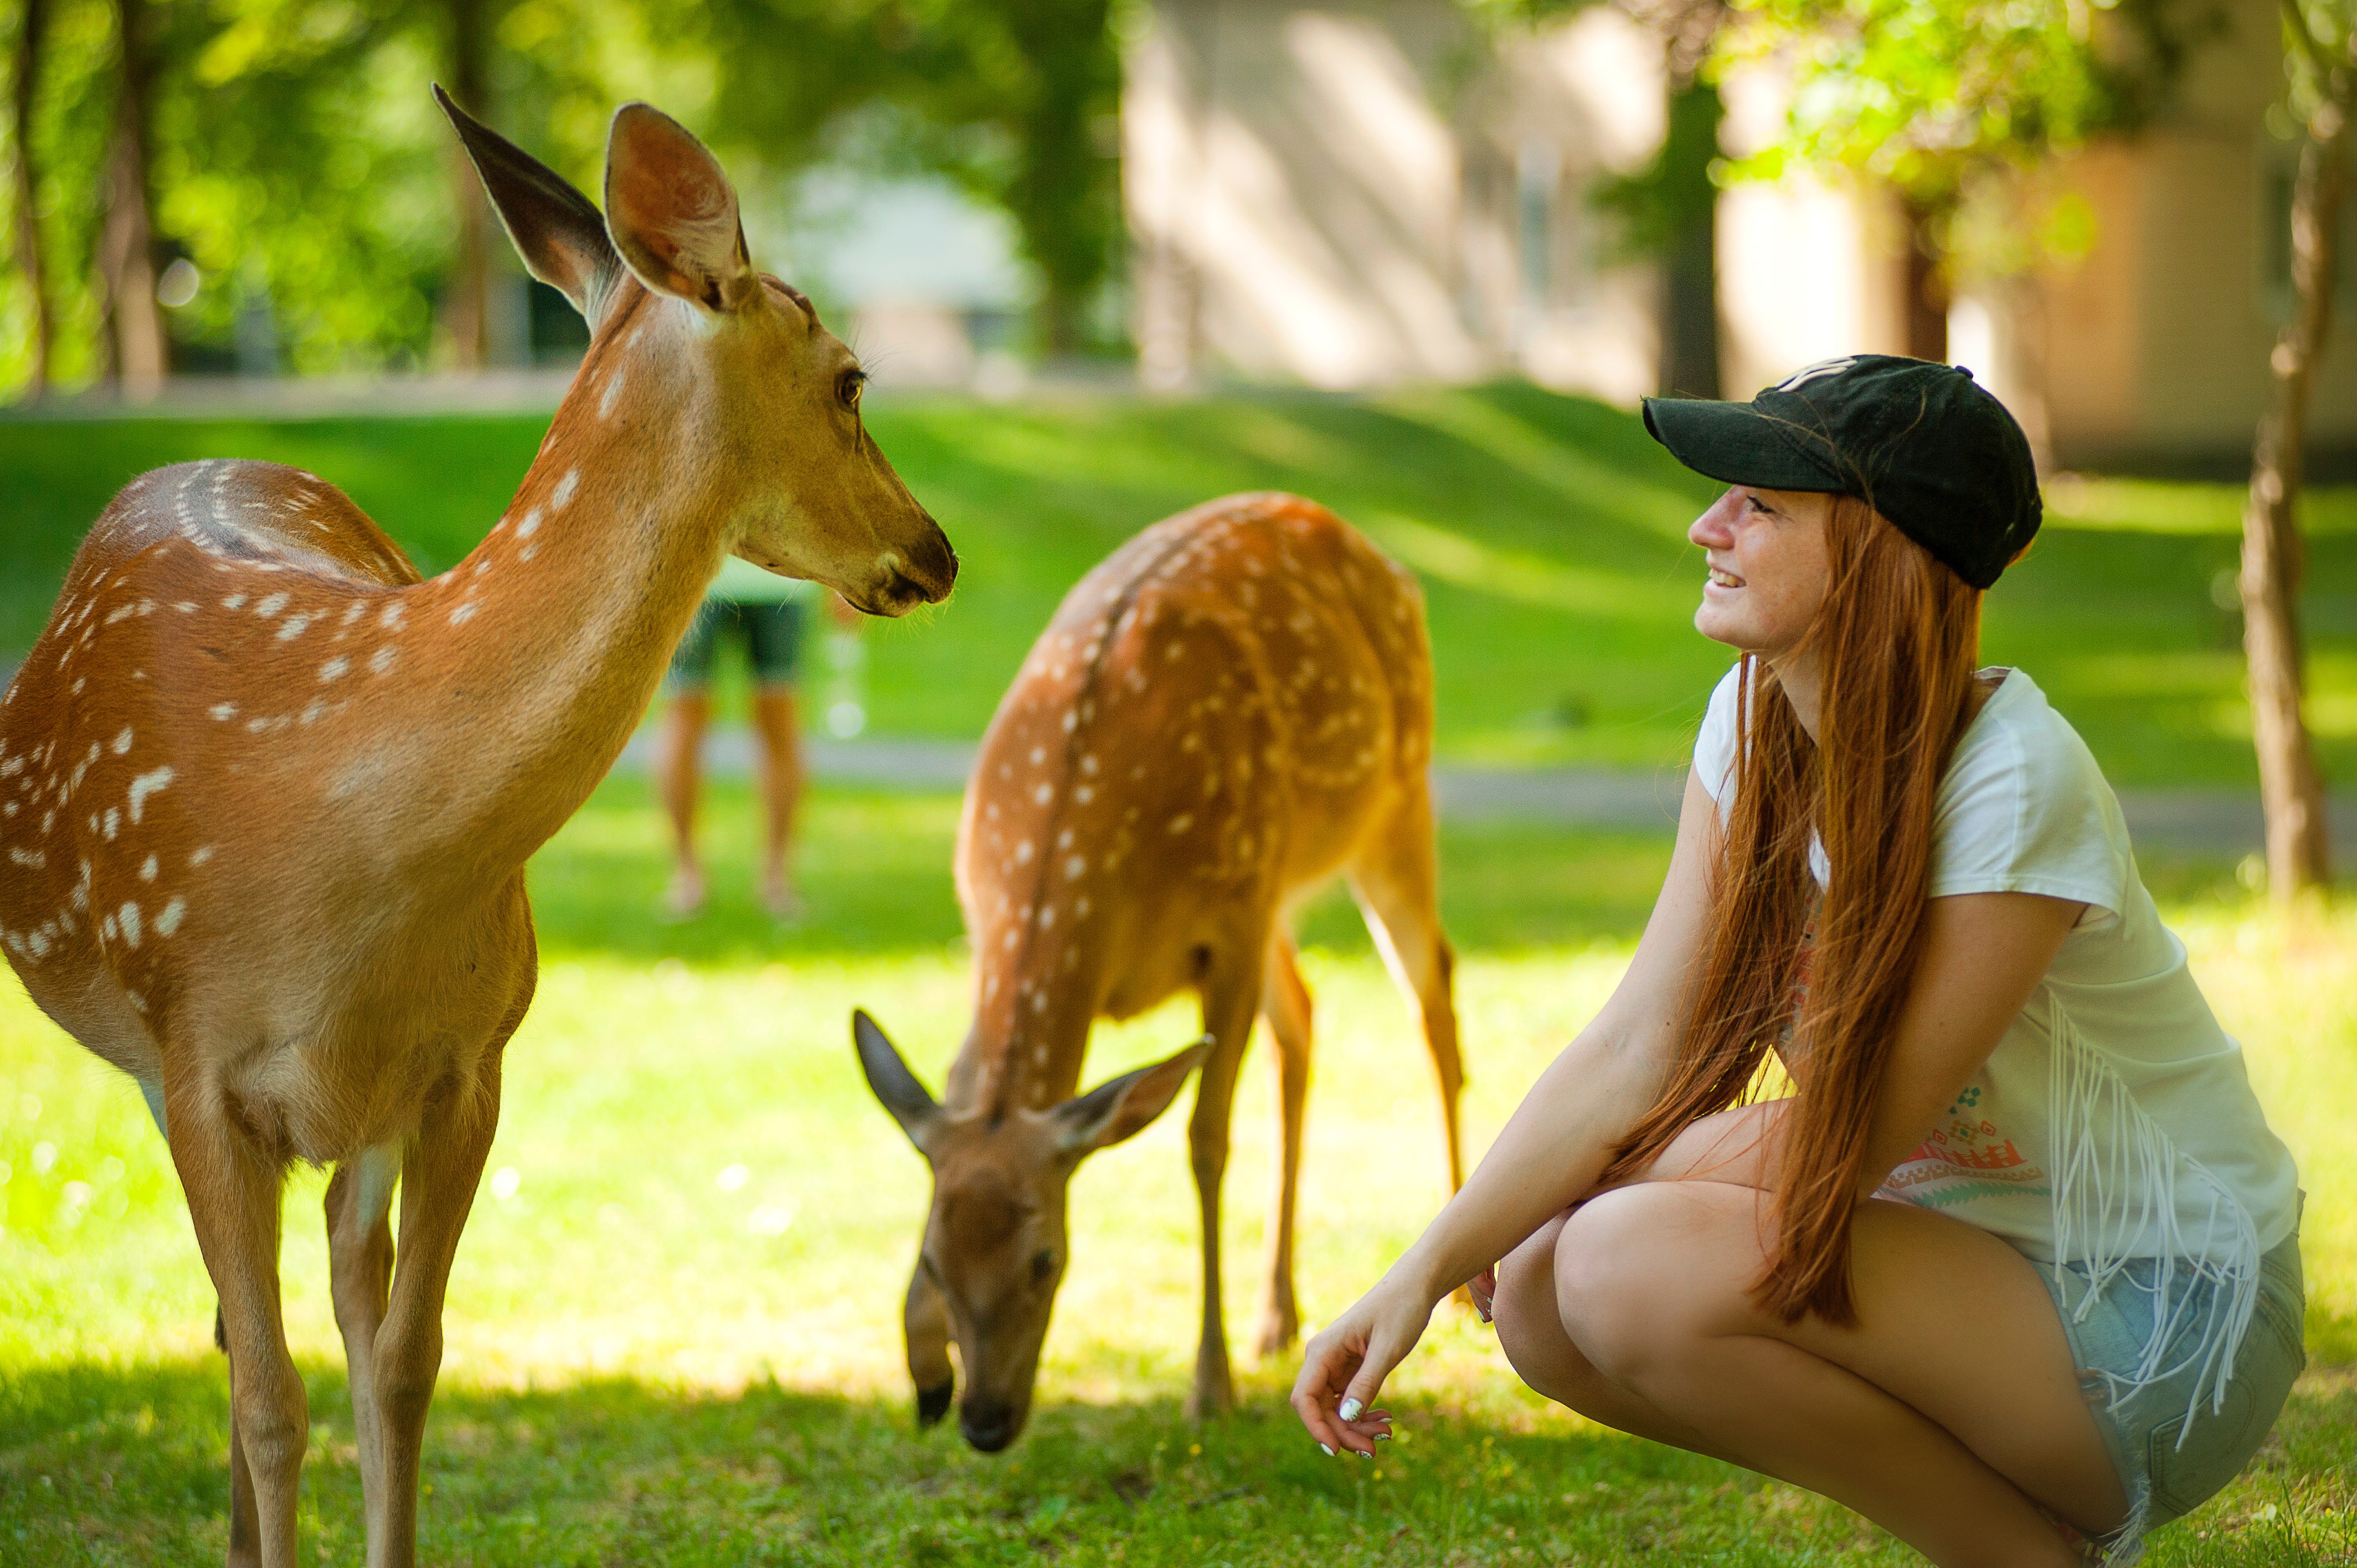
wildlife, mammal, deer, fauna, grass, tree